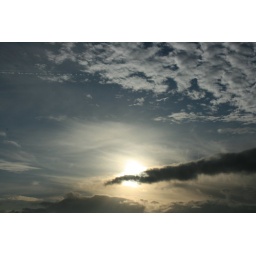
by Gene - taken out the window of our car while I was driving